List of tourist attractions in Udaipur

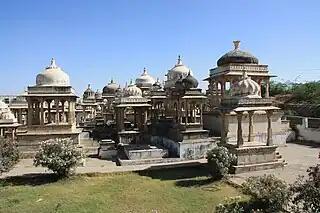
Ahar Cenotaphs

The Ahar Cenotaphs are a group of royal cenotaphs of the Maharanas of Mewar, located about 2 km east of Udaipur. It has about nineteen cenotaphs of various Maharanas cremated, including one of Maharana Amar Singh, who reigned from 1597 to 1620. Nearby is also Ahar Museum, where on display is limited but very rare earthen pottery, as well as some sculptures and other archaeological finds. Some pieces date back to 1700 BC, and a tenth-century metal figure of Buddha is a special attraction.